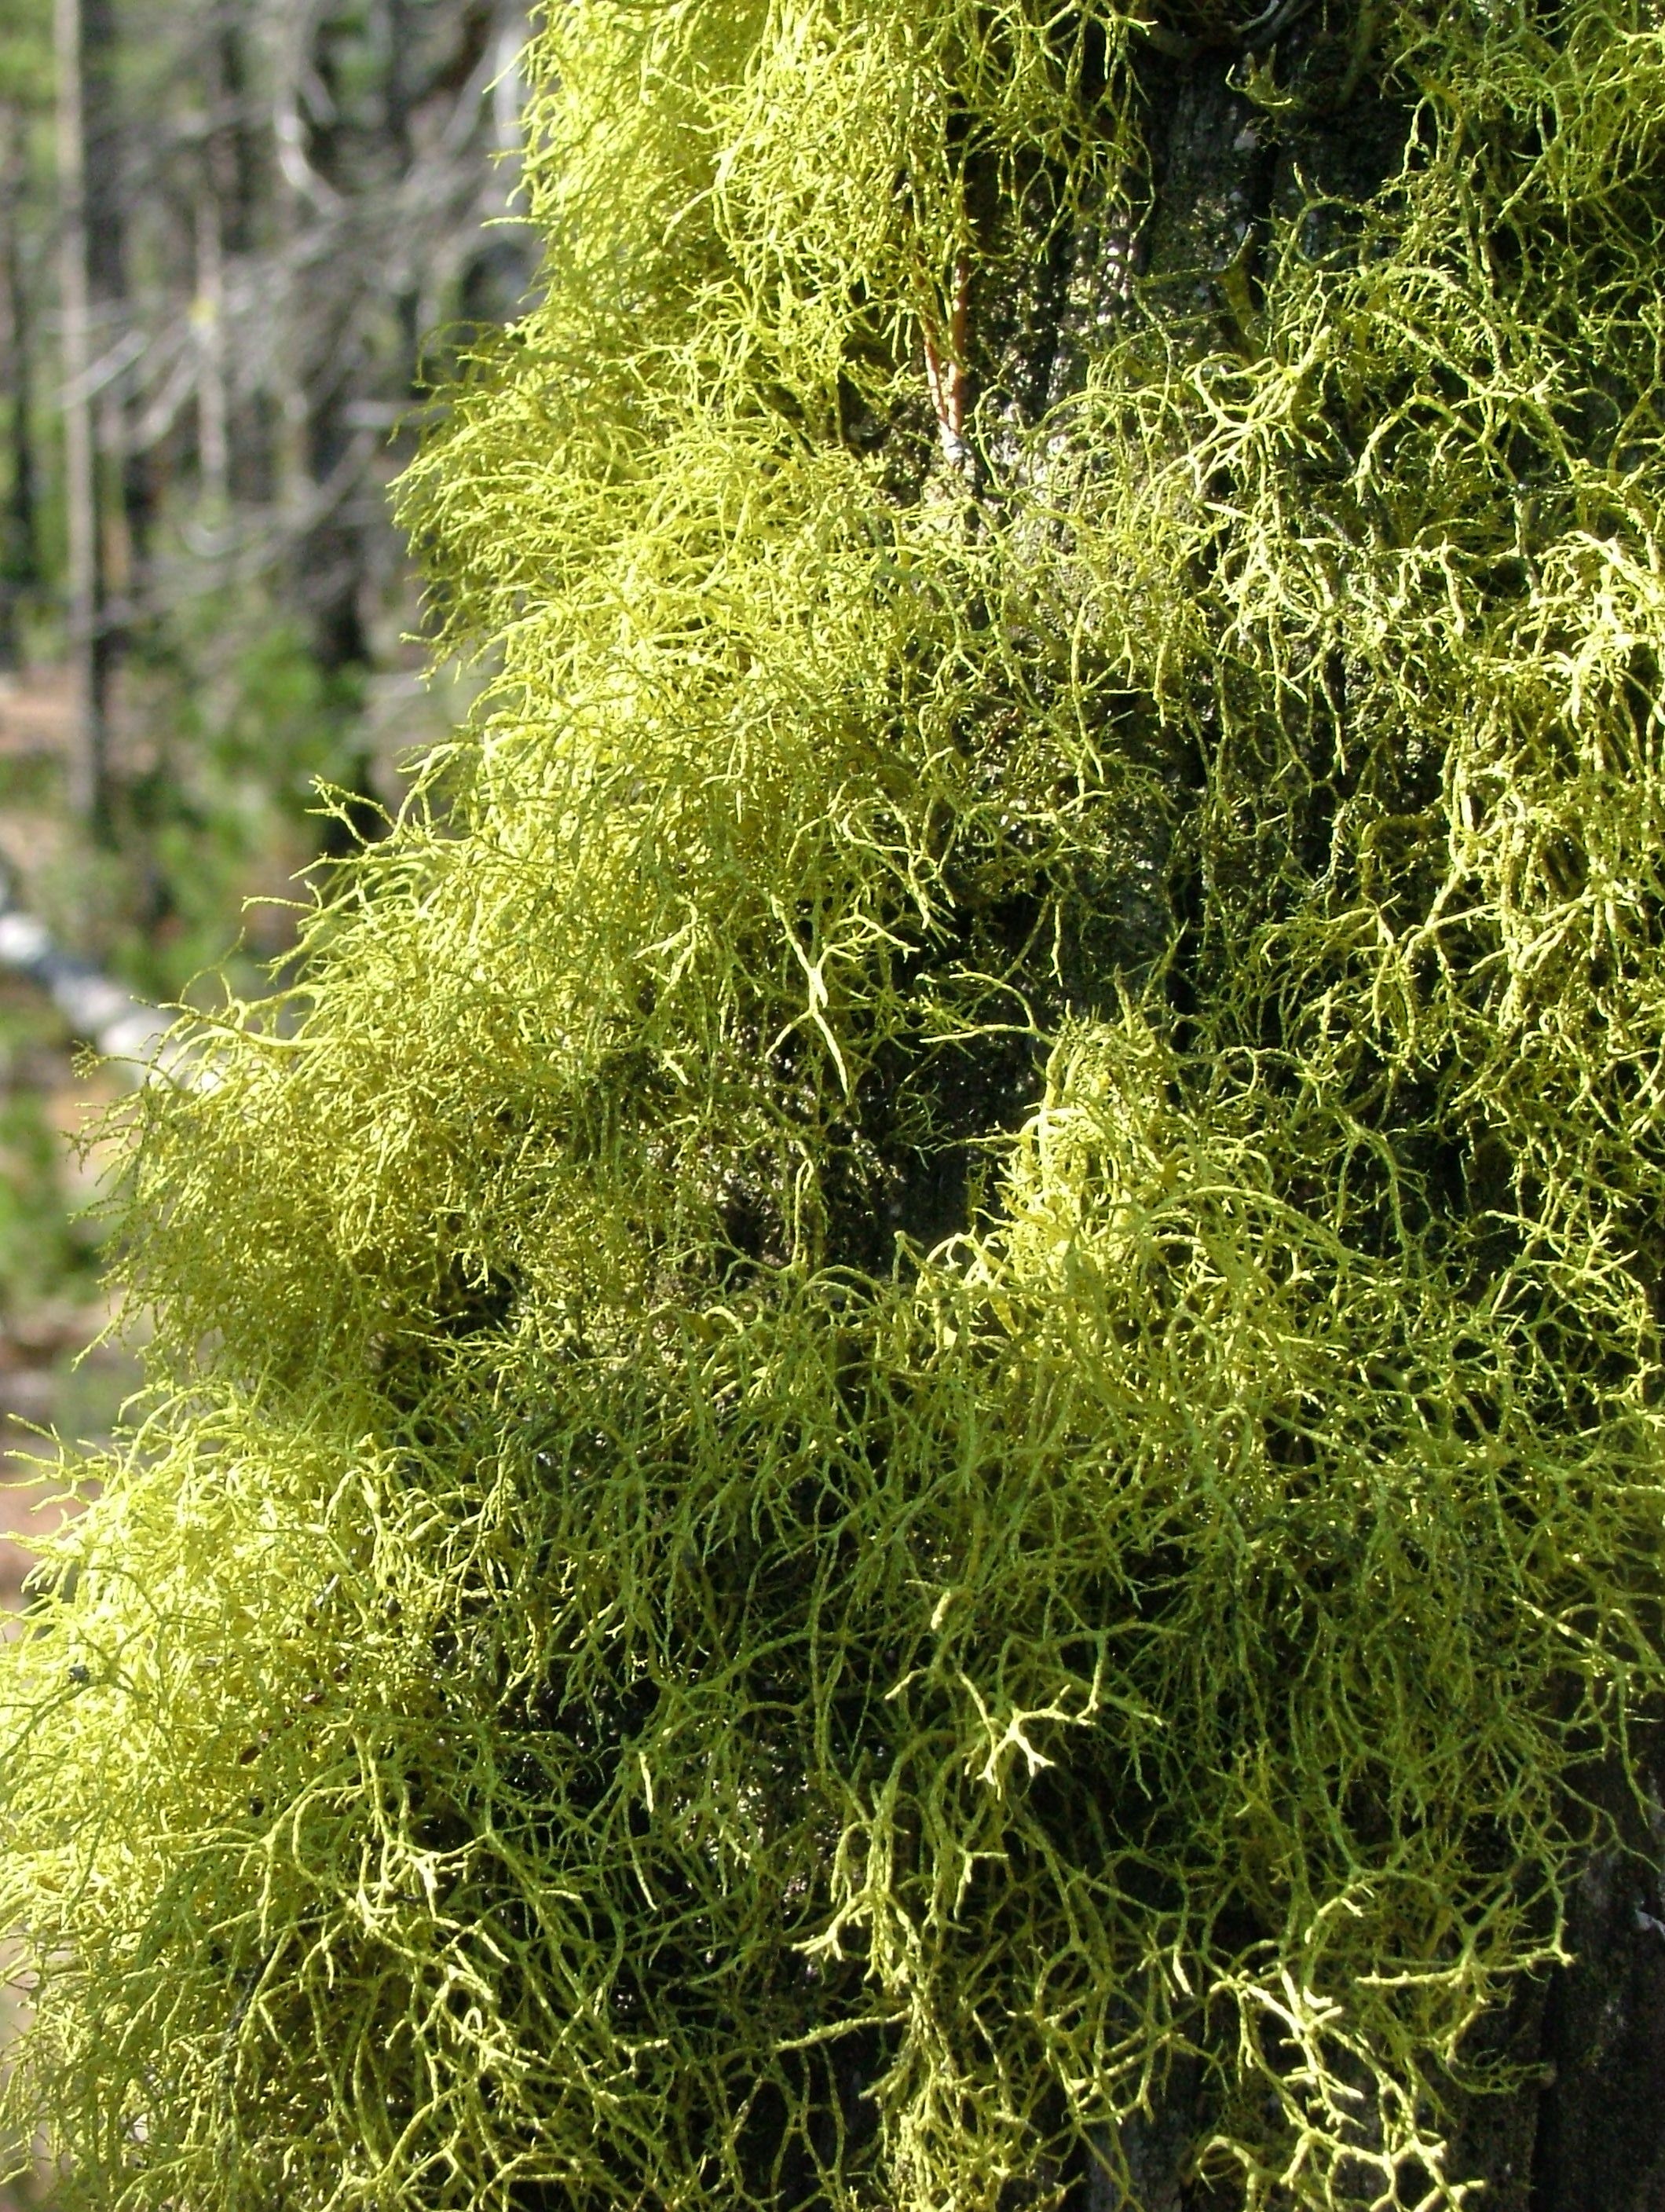
tree, forest, grass, plant, lawn, leaf, flower, moss, green, herb, evergreen, botany, flora, lichen, shrub, flowering plant, grass family, woody plant, land plant, non vascular land plant